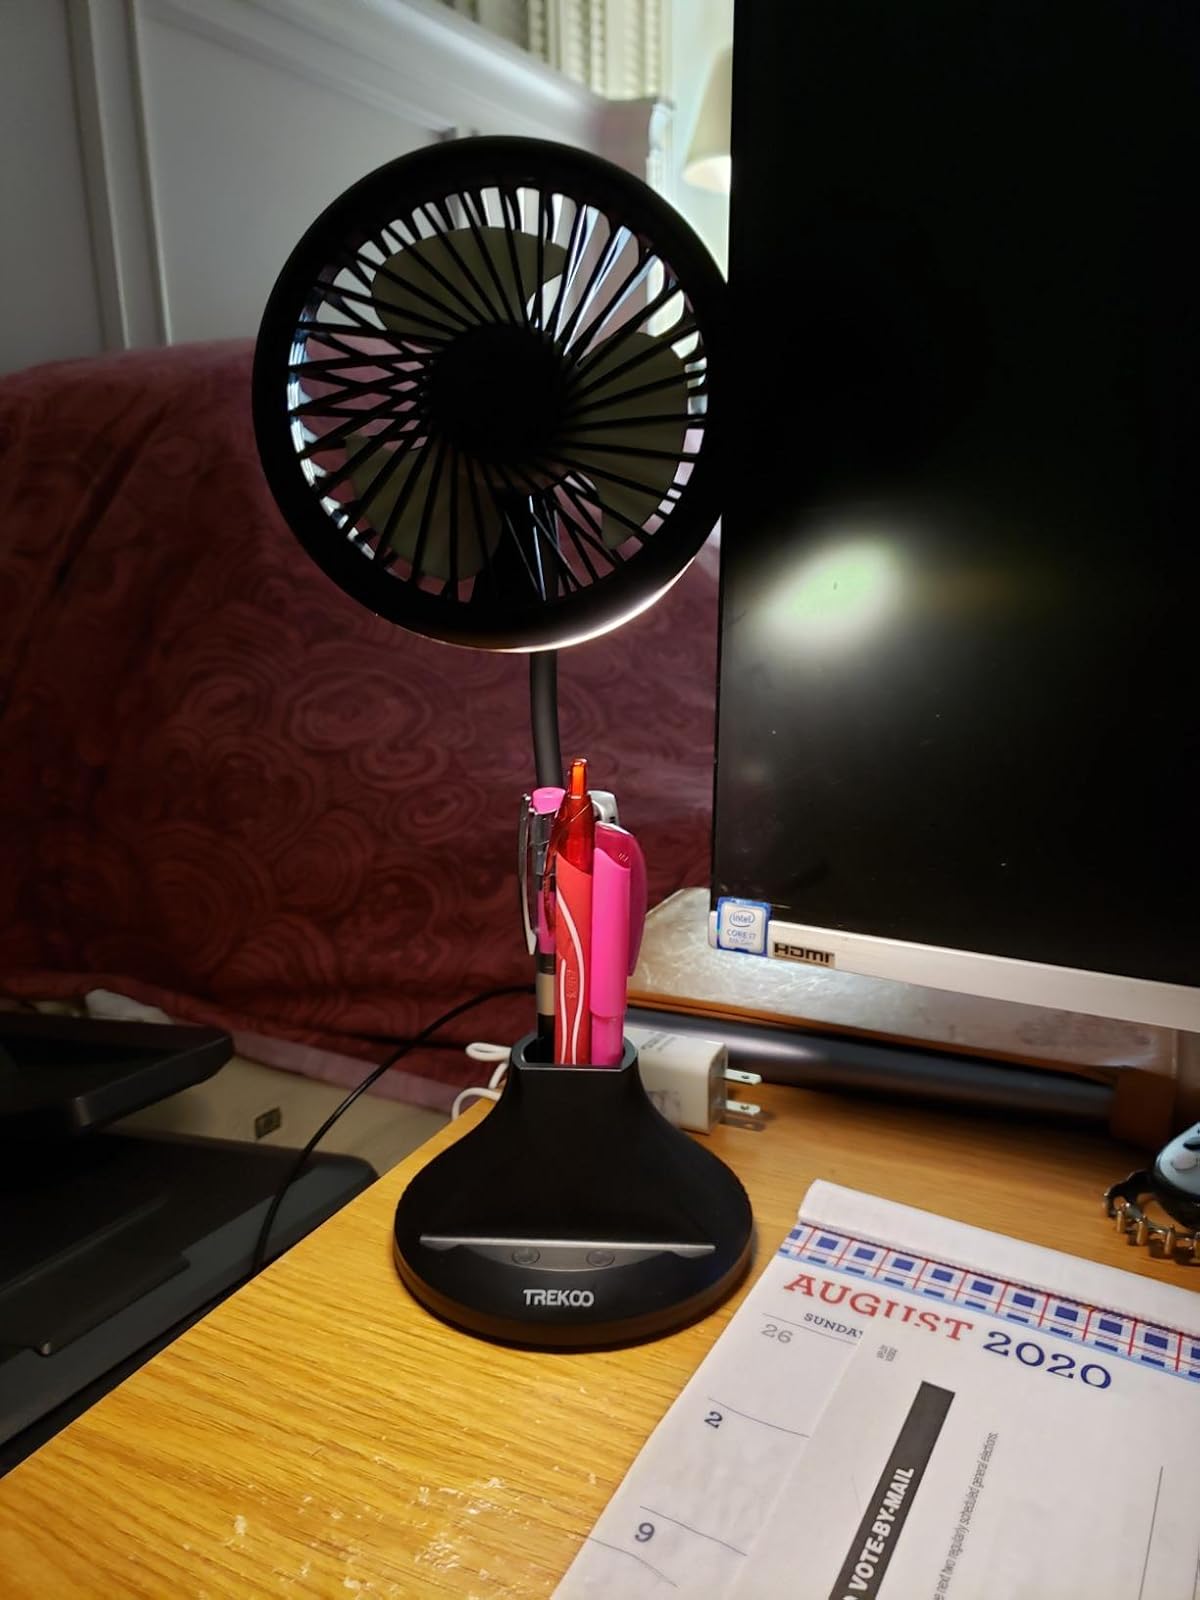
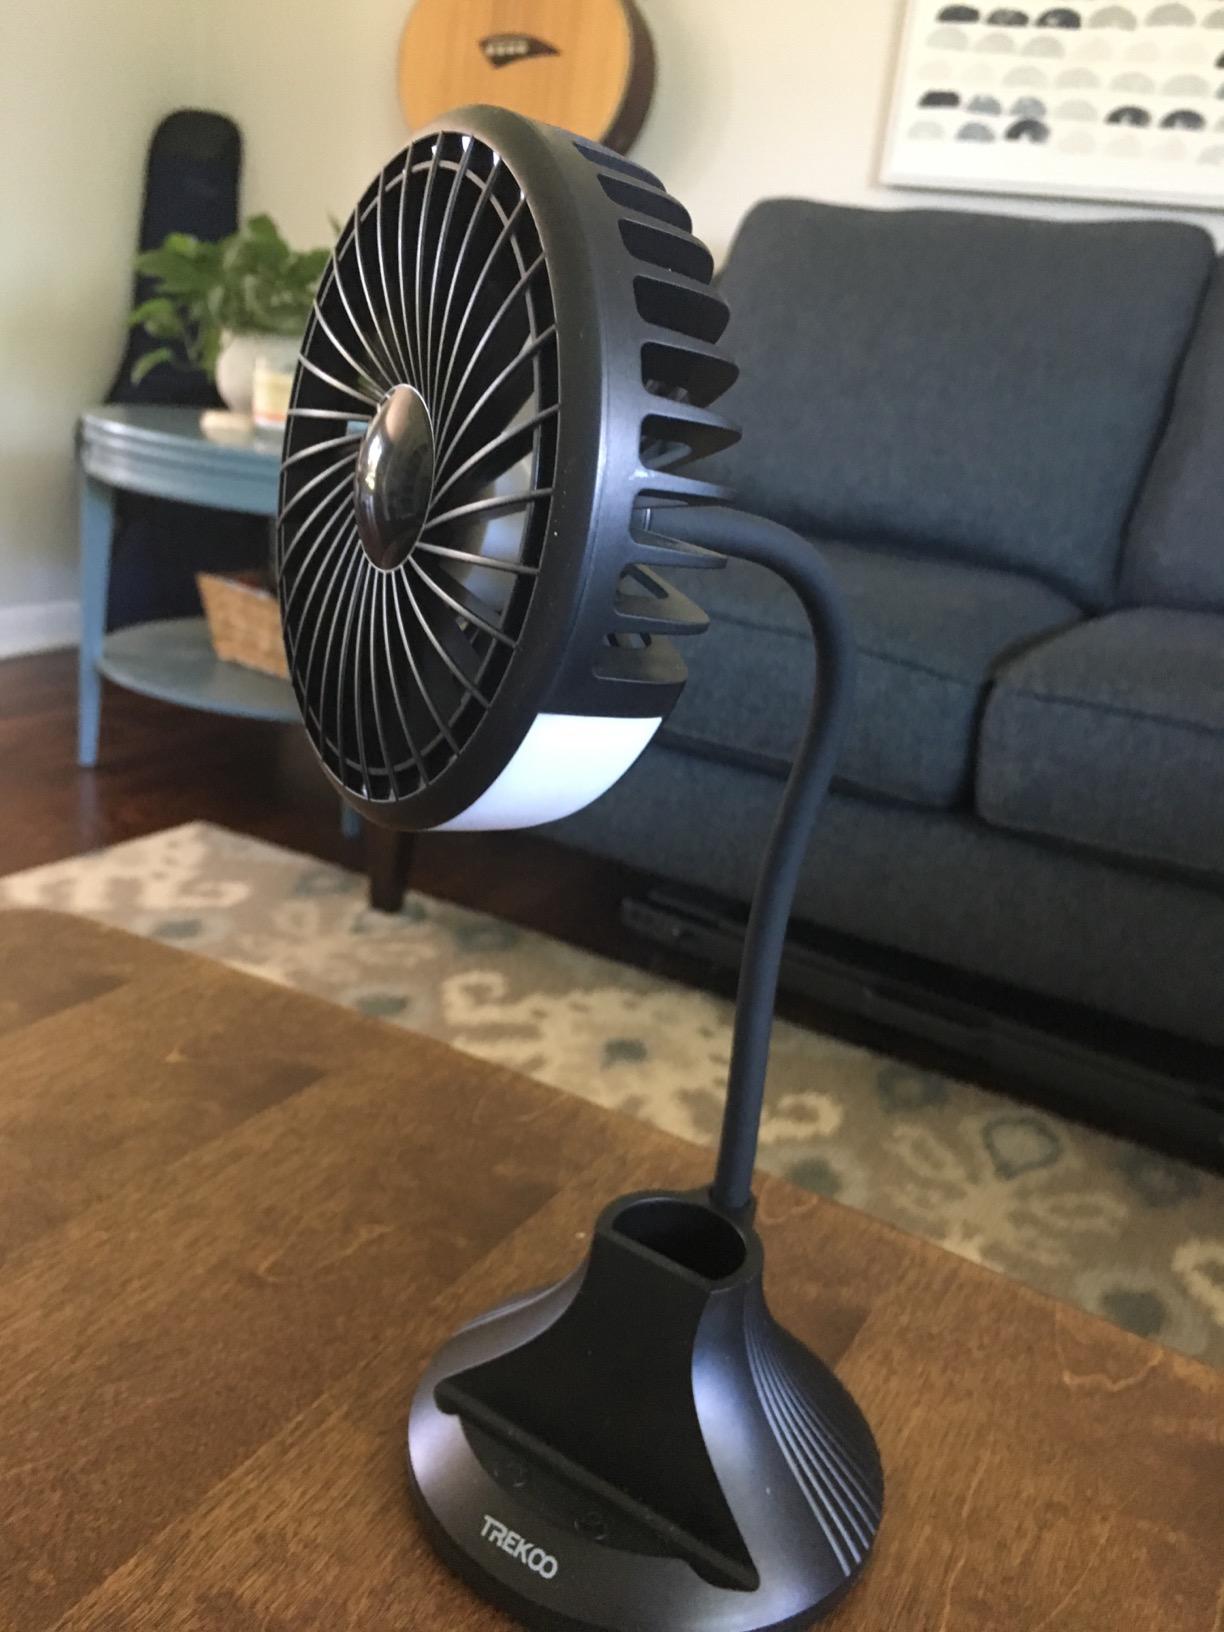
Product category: fan
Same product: yes